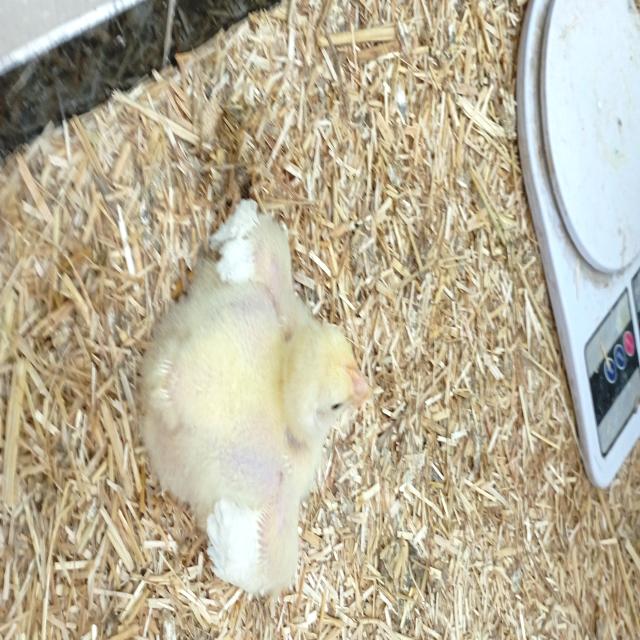
Weight: 405 g